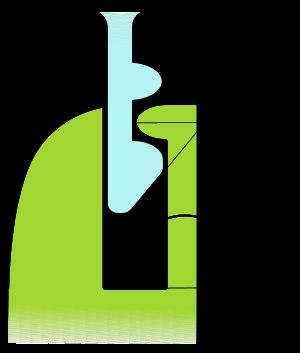
L'emboîtage élastique est un mode d'assemblage où les éléments sont déformés lors de l'introduction. Après la construction, il n'y a plus de contraintes et les éléments ne peuvent être plus séparés. La vue en coupe ci-contre en expose graphiquement le principe : la pièce bleue ne peut manifestement plus bouger sans déformer la pièce verte.